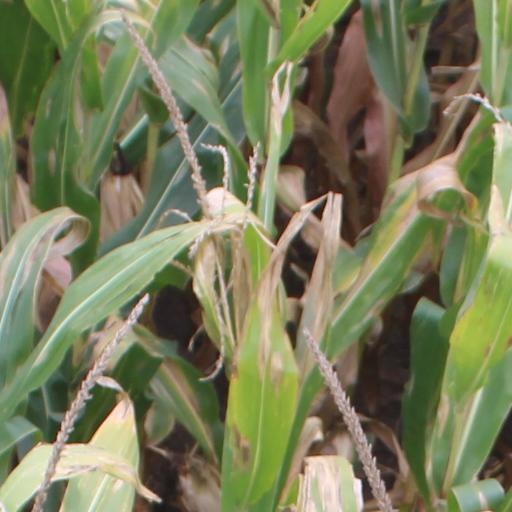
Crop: maize; corn